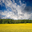
Label: plain